Thiền

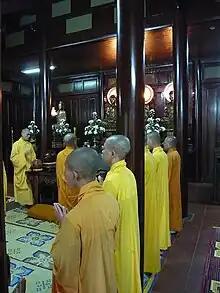
Thiền monks performing a service in Huế.

Thiền draws its texts and practices mainly from the Chinese Chan tradition as well as other schools of Chinese Buddhism. According to Thích Thiên-Ân: